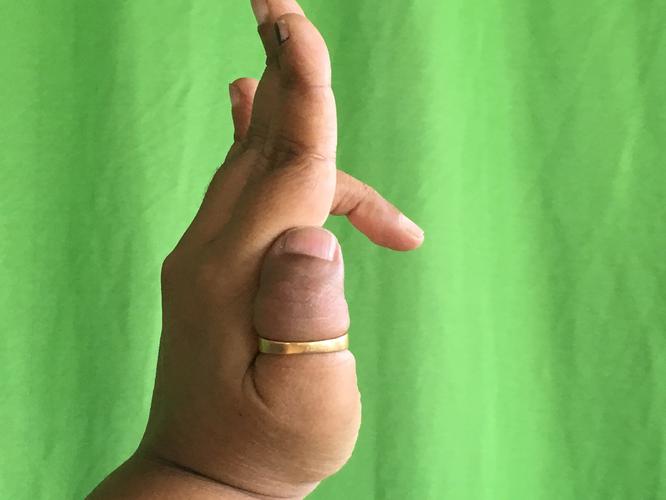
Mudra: Tripathaka
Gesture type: single_hand